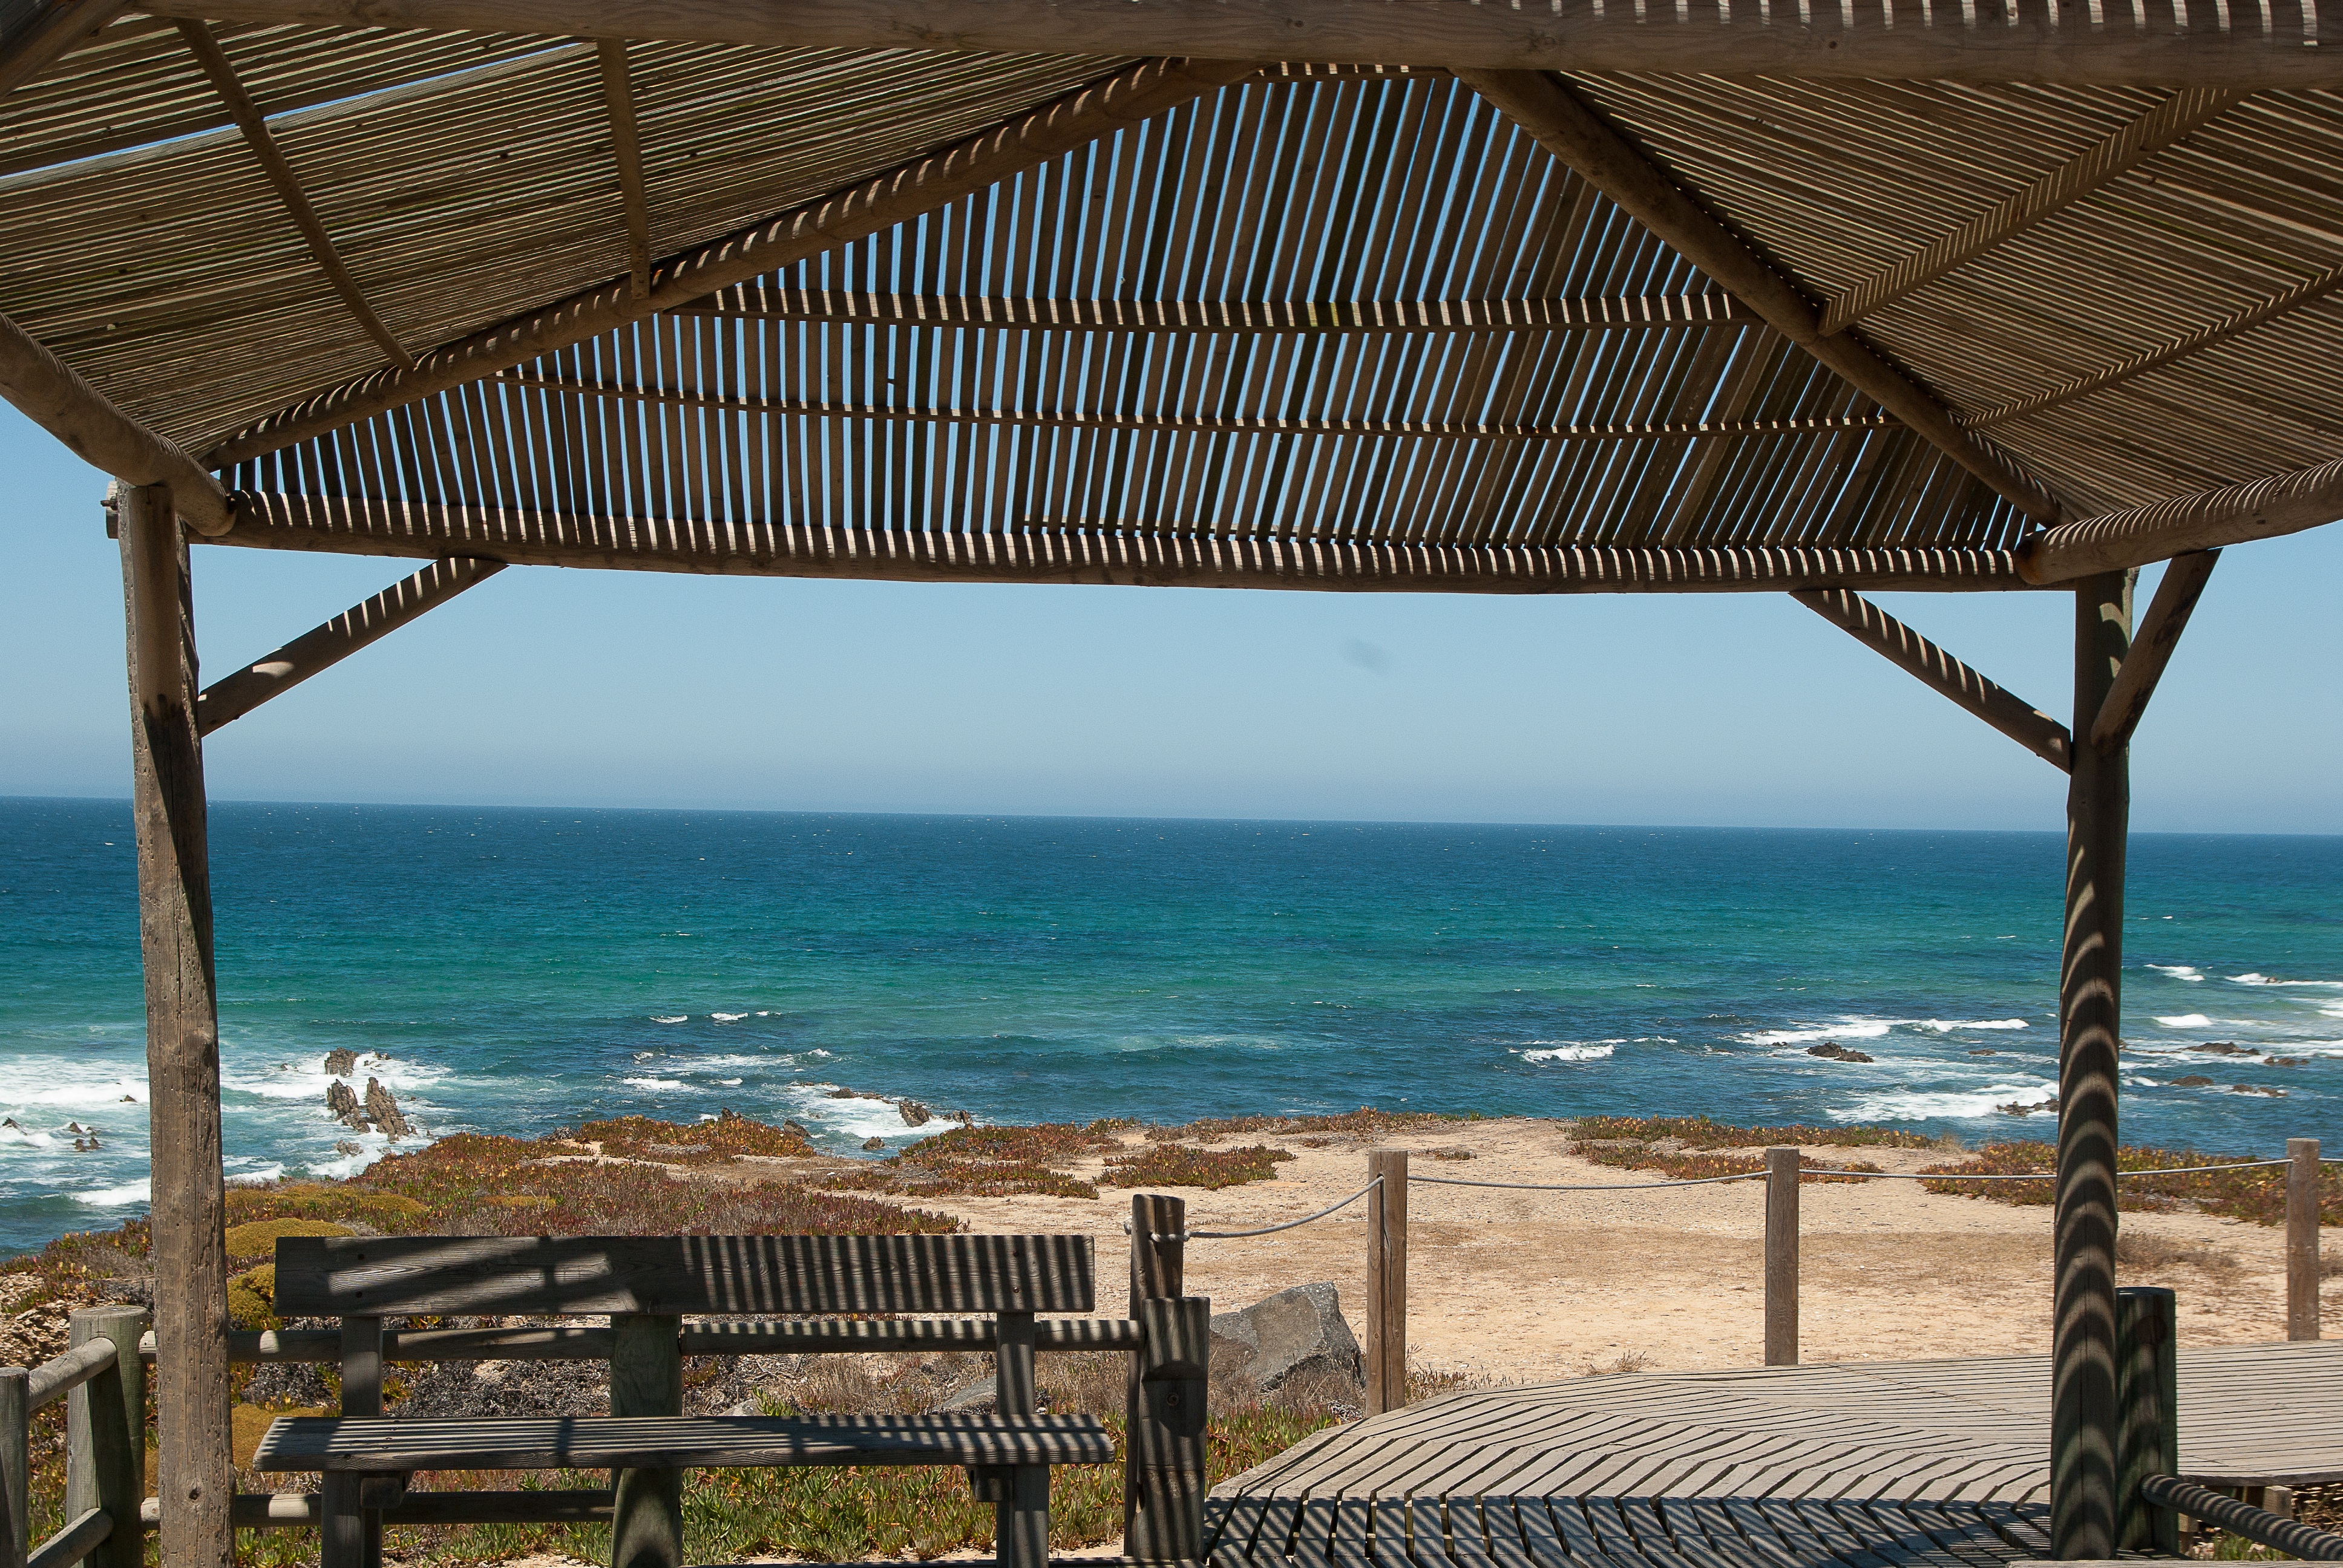
beach, sea, villa, vacation, swimming pool, holiday, property, tourism, leisure, resort, portugal, estate, atlantic ocean